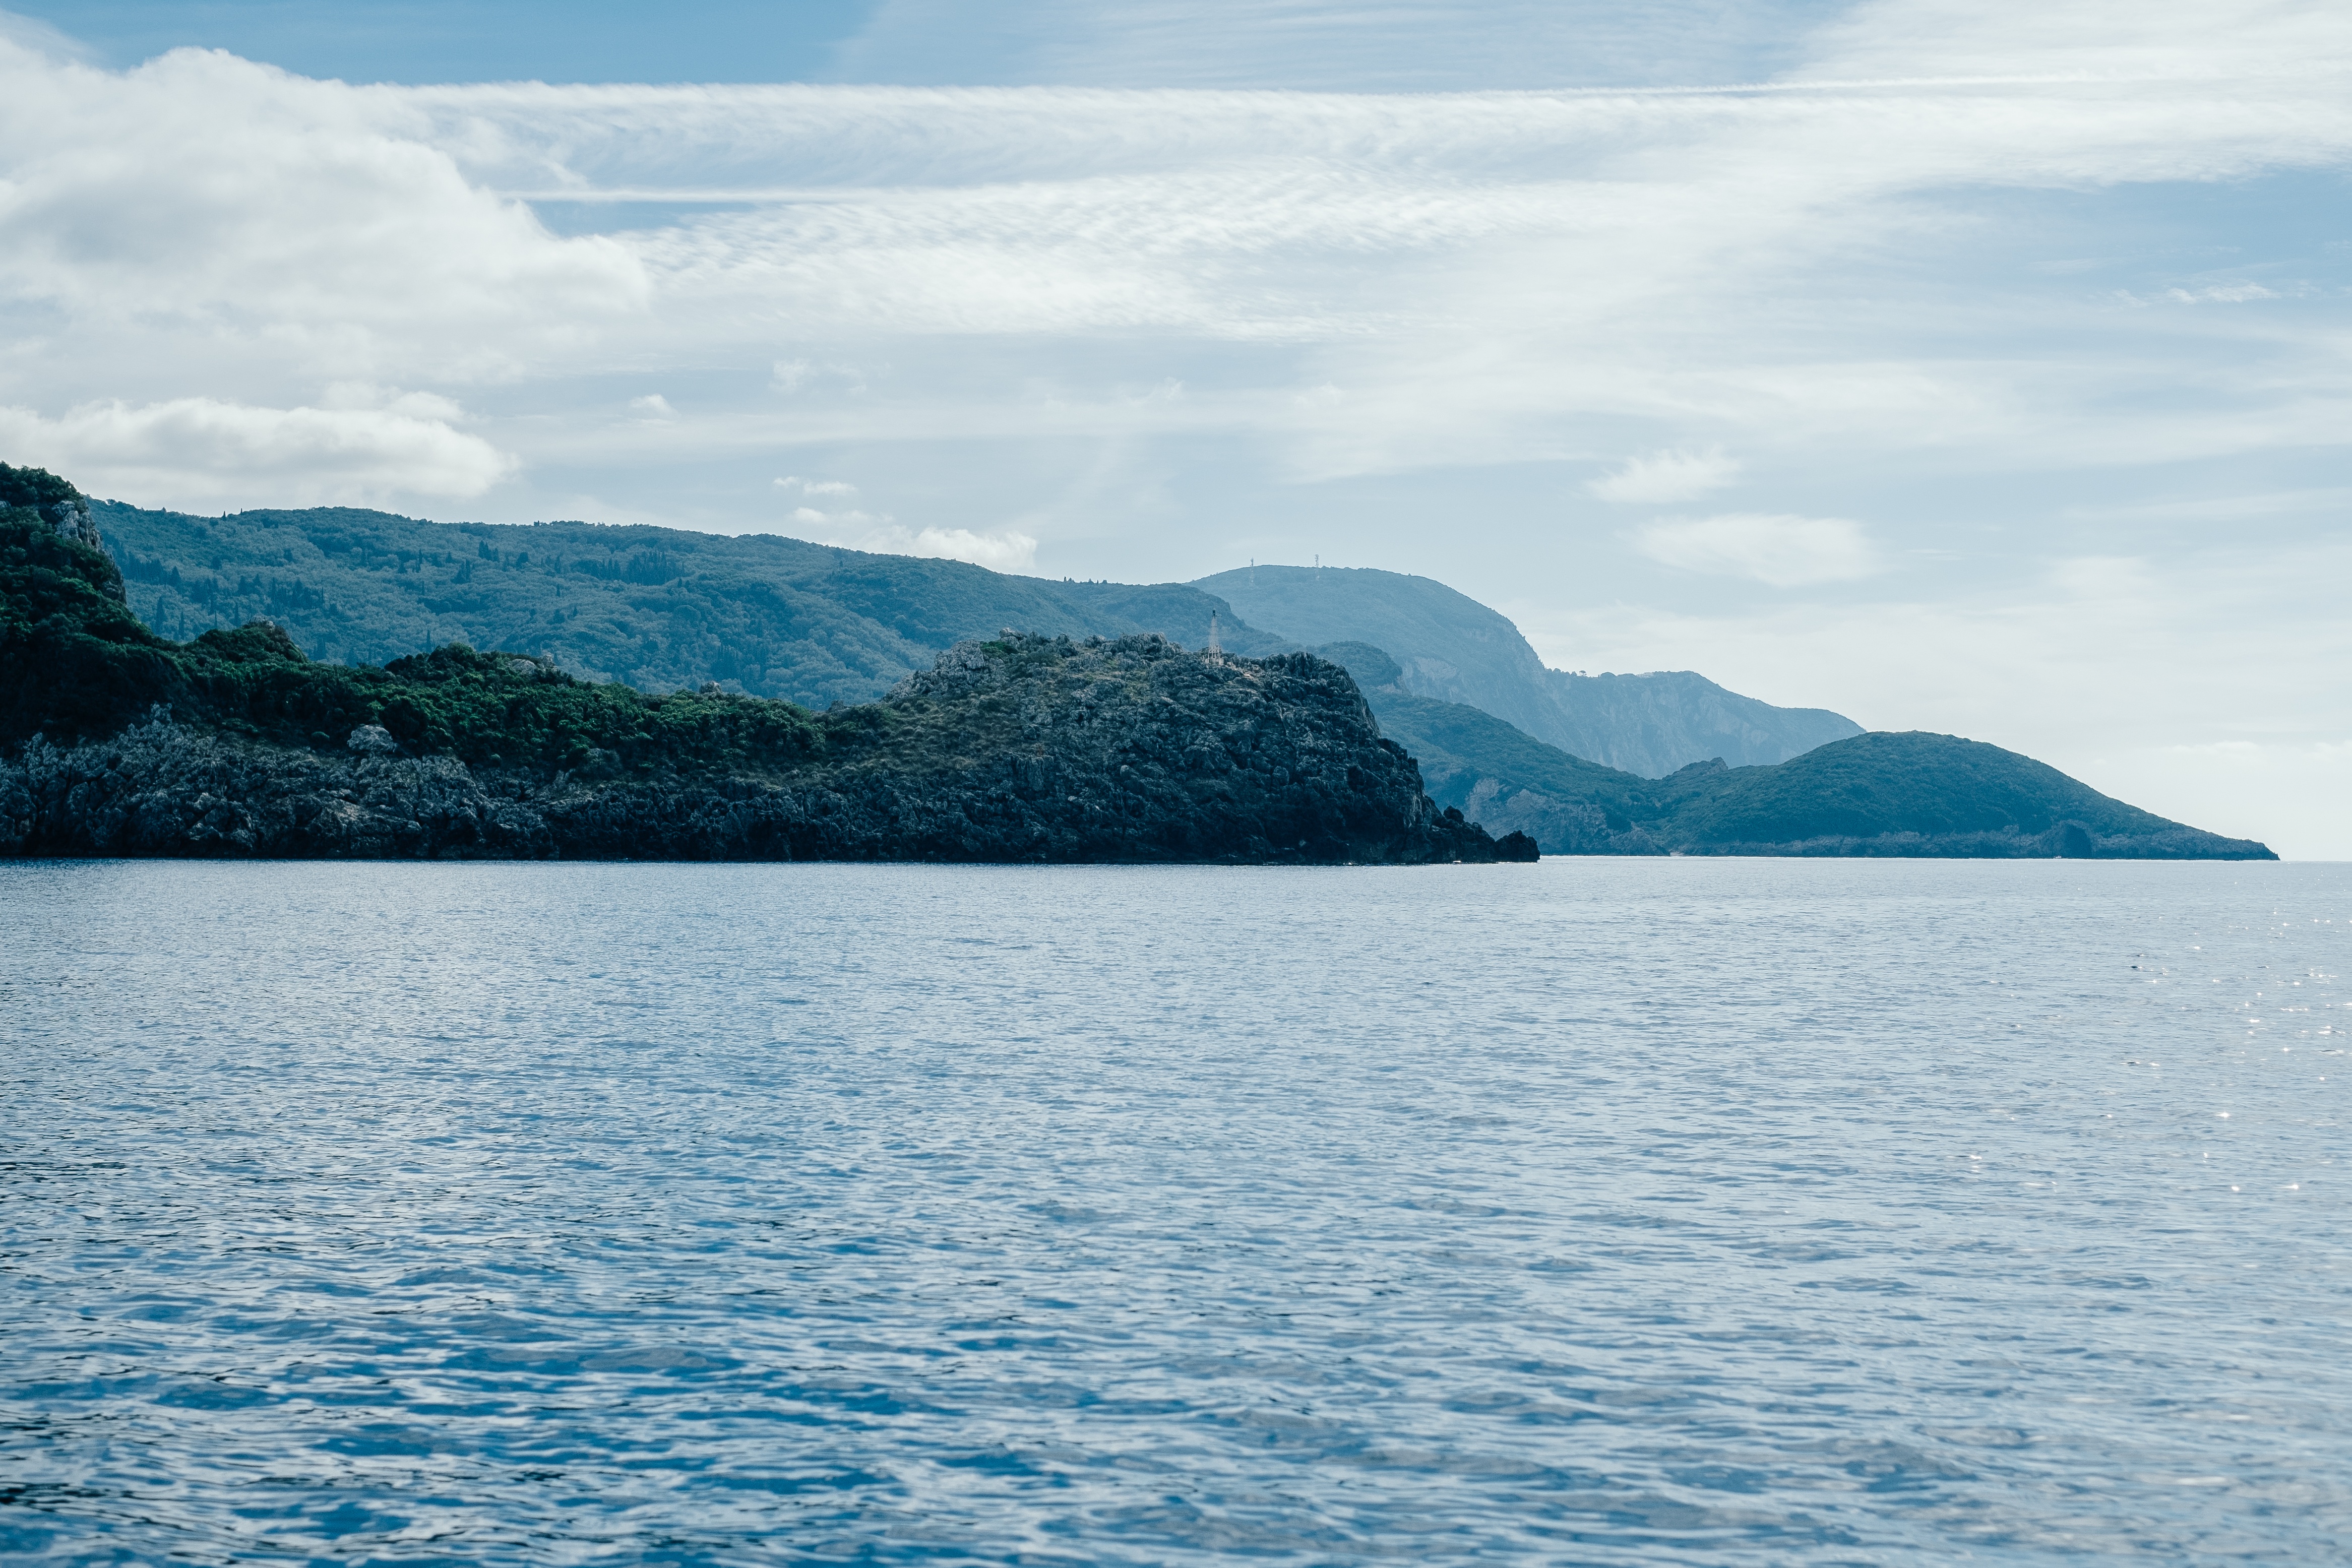
sea, coast, ocean, horizon, mountain, cloud, lake, vehicle, bay, island, fjord, reservoir, body of water, loch, landform, geographical feature, glacial landform